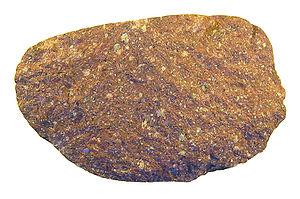
La syénite est une roche magmatique plutonique grenue, de couleur grise, violacée ou rougeâtre. Elle est composée principalement de feldspath alcalin, de biotite et de hornblende.